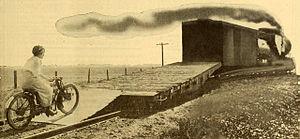
Helen Gibson est une actrice américaine née le 27 août 1892 à Cleveland, Ohio, et morte le 10 octobre 1977 à Roseburg. Elle est considérée comme la première cascadeuse professionnelle américaine.